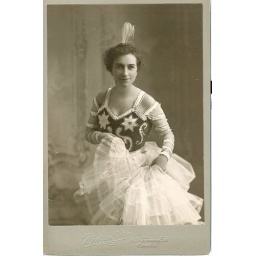
A fancy girl from Nebraska with a feather in her hair cabinet photo